Barton Bendish

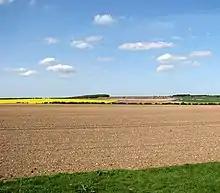
Barton Bendish parish, landscape from A1122

The civil parish has an area of , and in the 2011 census had a population of 210 in 96 households. Its territory comprises slightly rolling countryside and is defined by two small valleys, the brooks of which form the boundaries of the southern part of the parish. The western one is called the Lode Dyke, and the eastern one the Stringside Stream. They unite at the parish's southernmost tip, to flow into the River Wissey.